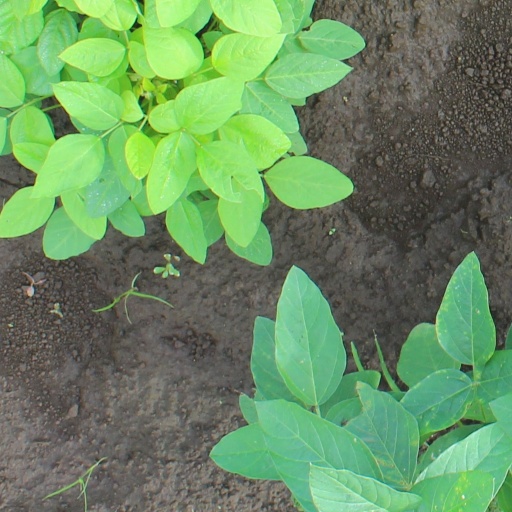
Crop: soybean